Coco Lee

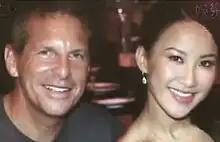
Coco Lee and Bruce Rockowitz

Lee married Hong Kong-based Canadian businessman Bruce Rockowitz on 27 October 2011 in a Jewish ceremony. The wedding included performances by Bruno Mars, Alicia Keys, and Ne-Yo. For her occasion, Lee recorded the song "I Just Wanna Marry U" (in both Chinese and English versions), which was released on 24 October 2011. In March 2018, she mentioned in a brand event that she was undergoing IVF in New York. She had no biological children but had two stepdaughters from her husband's previous marriage. Rockowitz is alleged to have cheated on Lee. Reports stated the couple had separated before Lee died and were due to sign divorce papers in July 2023.